Describe the emotion expressed in this image:  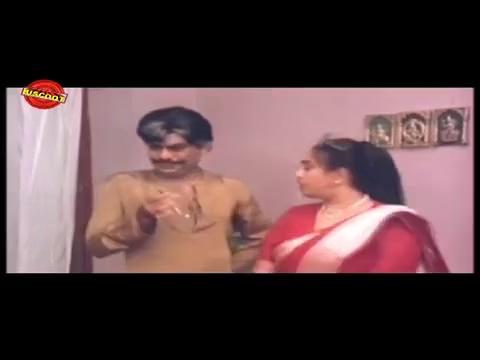
This person displays Suffering, valence and arousal with high intensity.